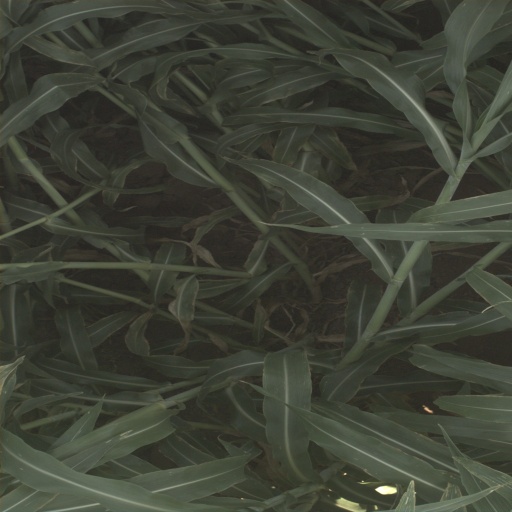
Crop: sorghum